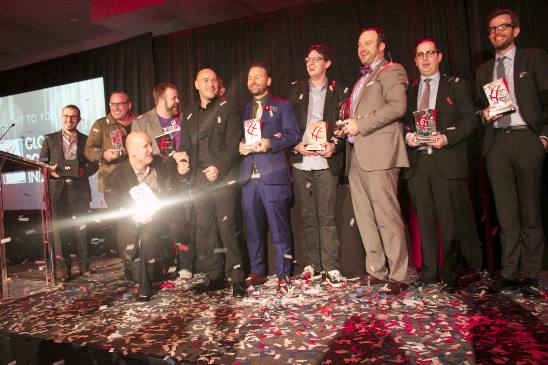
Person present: Yes